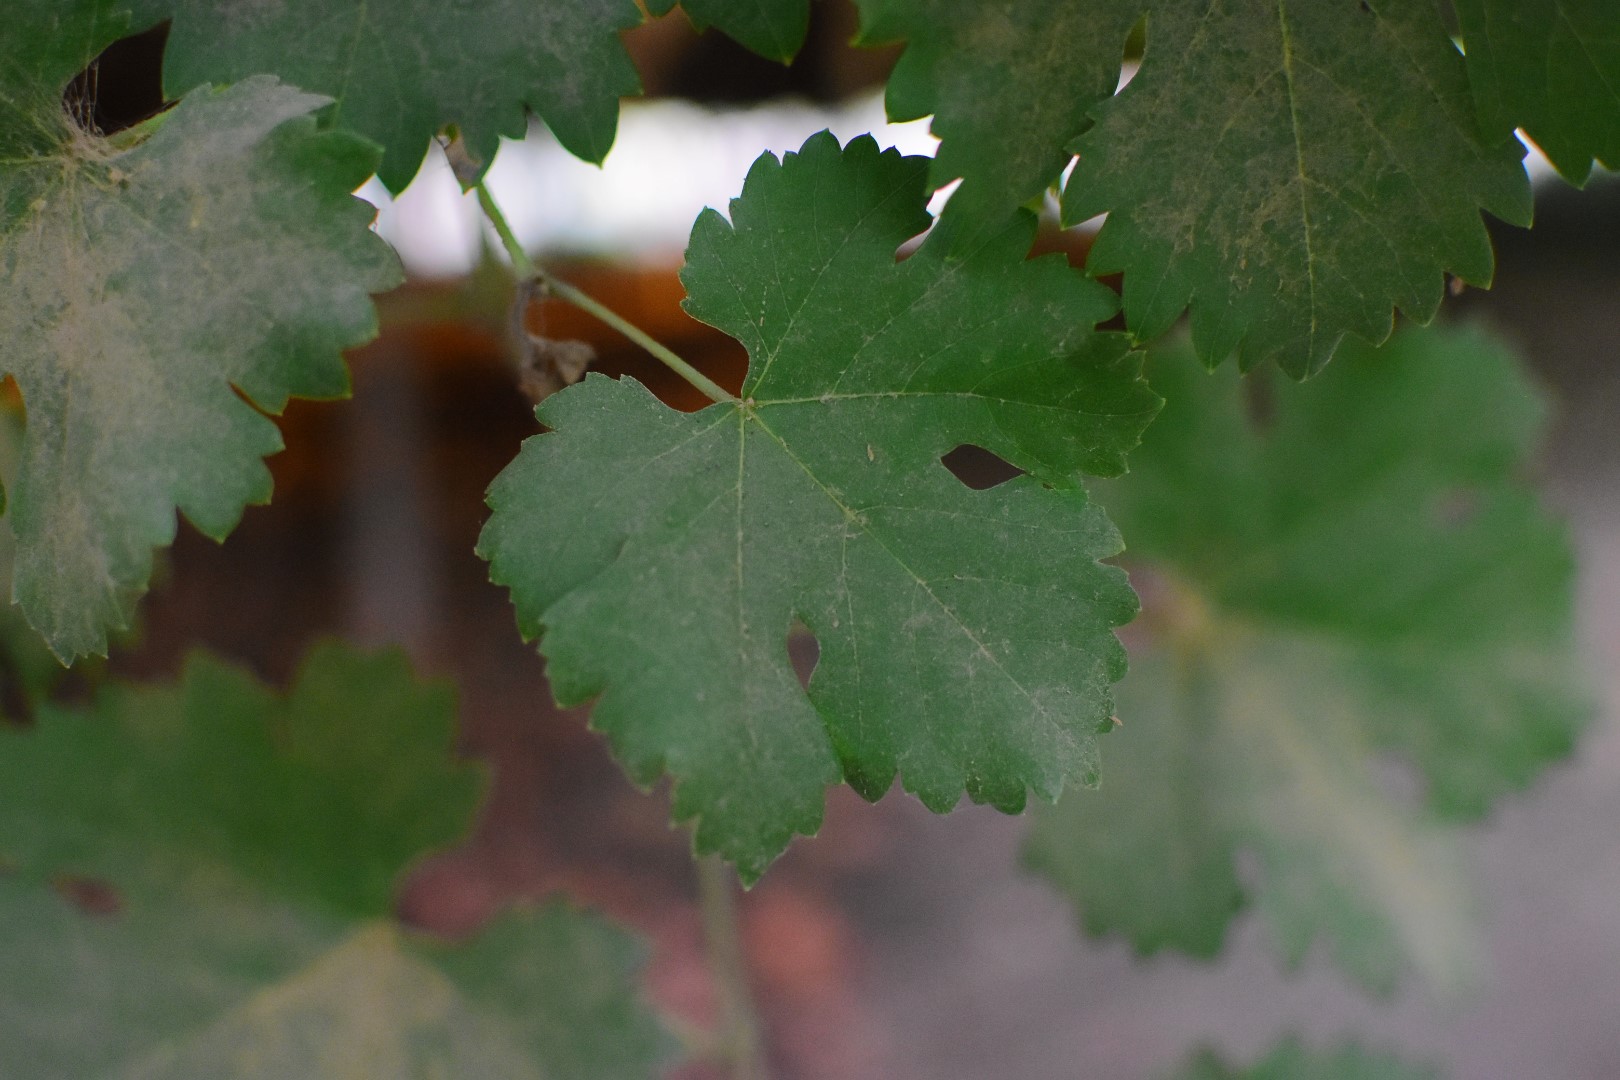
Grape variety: Aswud Balad